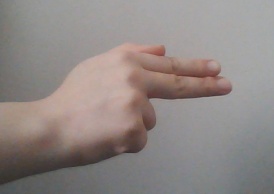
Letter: ghain